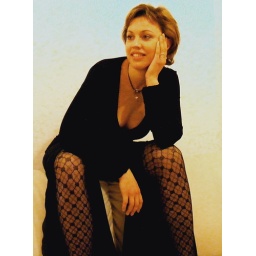
Olga in the colorful sky